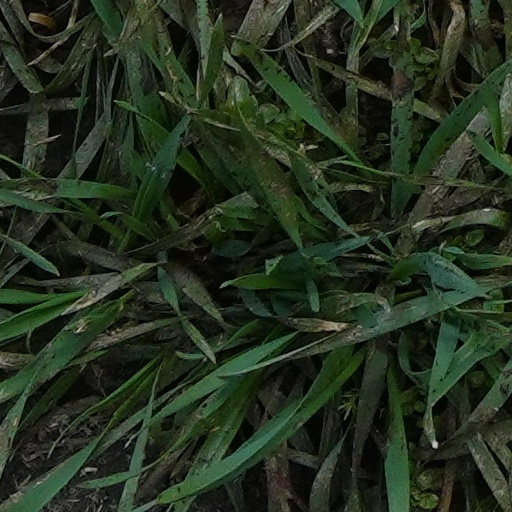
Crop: wheat